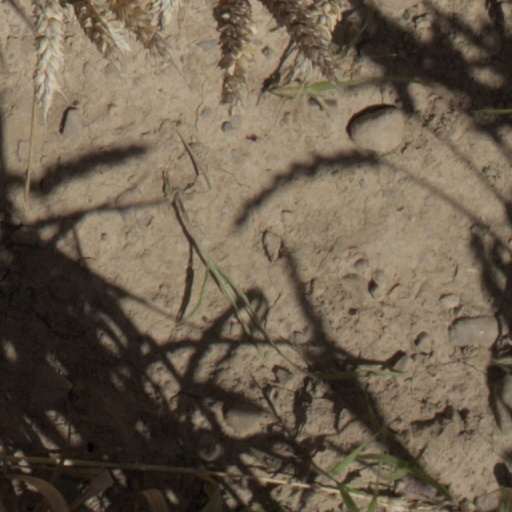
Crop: wheat